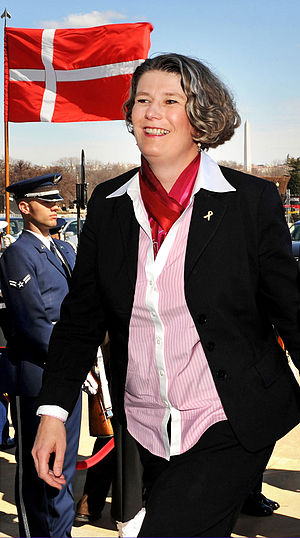
Gule sløjfe
Daværende forsvarsminister Gitte Lillelund Bech bærer den gule sløjfe i 2010.
Forsvarsminister Gitte Lillelund Bech på vej ind i Pentagon.
Den gule sløjfe er et af de tidligste etablerede farvesløjfer som benyttes til at skabe opmærksomhed omkring et emne.